Orca (1977 film)

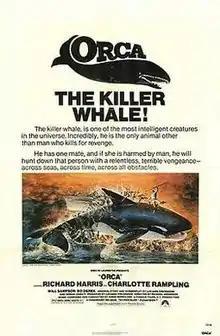
Theatrical release poster by John Berkey

Orca (also known as Orca: The Killer Whale) is a 1977 thriller film directed by Michael Anderson, from a screenplay by Luciano Vincenzoni and Sergio Donati based on a novel by Arthur Herzog, and starring Richard Harris, Charlotte Rampling, Will Sampson, Bo Derek, Keenan Wynn and Robert Carradine. The film follows a male orca tracking down and getting revenge on a fishing boat and its captain for unintentionally killing the whale's pregnant mate and their unborn calf.